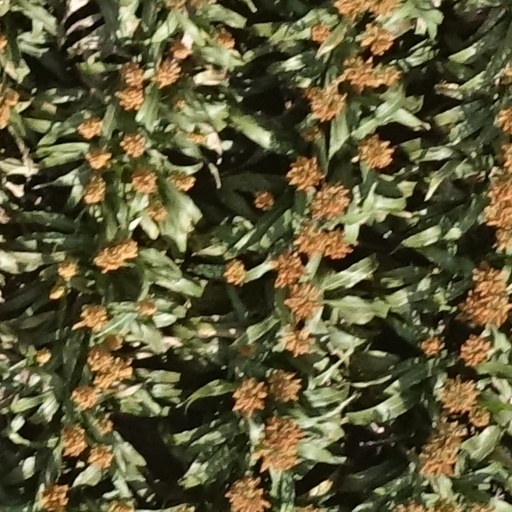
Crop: sorghum